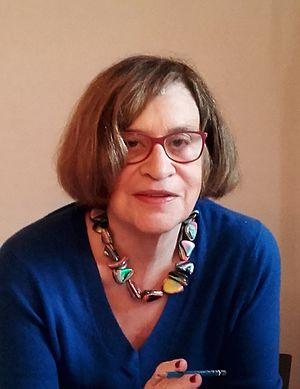
Marie-Christine Kessler est une politologue française.